Dragon's Lair (1983 video game)

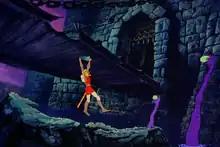
Arcade version screenshot

The game is "on rails", meaning the narrative is predetermined and the player has very limited influence on its progression. The game consists almost entirely of animated cutscenes. The player does not control the character's actions directly, but controls his reflexes, with actions determined by selecting a direction or pressing a button in order to clear each quick time event, with different full motion video segments showing the outcomes. The game consists of a sequence of challenges played in a random order. Some scenes are played more than once before reaching the end, some of which are flipped or mirrored such that the opposite actions (e.g. left instead of right) are required.